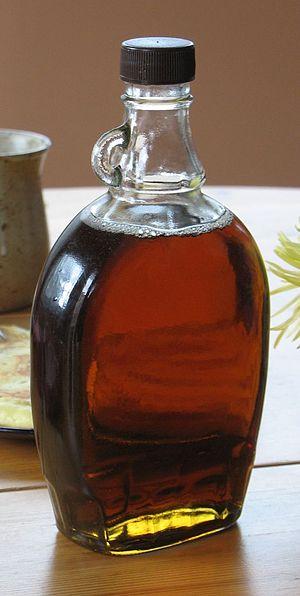
Bouteille de sirop d'érable du Québec, Canada. Hrvatski: Boca za javorov sirup iz Quebeca, Kanada. Bahasa Indonesia: Botol sirup maple dari Quebec, Kanada. Italiano: Bottiglia di sciroppo d'acero del Quebec, in Canada. Lietuvių: Klevų sirupo buteliukas, Kvebekas, Kanada.
La maladie du sirop d'érable est une maladie génétique congénitale qui se transmet sur le mode autosomique récessif. Elle comprend plusieurs formes dans lesquelles l'organisme est incapable de dégrader correctement certains acides aminés notamment la leucine, l'isoleucine et la valine.
Le sirop d'érable est une solution naturellement sucrée, fabriquée à partir de l'eau d'érable recueillie au début du printemps et concentrée par ébullition. La qualité du sirop d'érable produit change à mesure que la saison avance, d'un sirop doré au goût délicat à un sirop très foncé au goût prononcé. Des études démontrent que ce changement de qualité est dû à la quantité de bactéries qui augmente au fil de la saison.
Les sucres libres sont définis par l'Organisation mondiale de la santé et l'Organisation des Nations Unies pour l'alimentation et l'agriculture dans plusieurs rapports comme « tous les monosaccharides et disaccharides ajoutés aux aliments par le fabricant, le cuisinier ou le consommateur, plus les sucres naturellement présents dans le miel, les sirops et les jus de fruits ». L'expression sucre libre est utilisée pour distinguer les sucres naturellement présents dans les glucides non raffinés tels que le riz complet, les pâtes complètes, les fruits, etc., et les sucres qui ont été, dans une certaine mesure, raffinés. Ils sont appelés « sucres », car ils recouvrent plusieurs formes chimiques, notamment le saccharose, le glucose, le fructose, le dextrose, etc.
Le Canada est la dixième puissance économique mondiale en 2014 avec un produit intérieur brut de 1 887 milliards de dollars. L'économie canadienne est fortement liée à l'économie des États-Unis, en raison de la proximité géographique et de traités commerciaux : le traité sur l'automobile, l'accord de libre-échange canado-américain de 1989 et l'Accord de libre-échange nord-américain de 1994. Le Canada dispose de grandes réserves de ressources naturelles et d'une population active très formée, et a connu une croissance annuelle moyenne de 3 % depuis 1993.